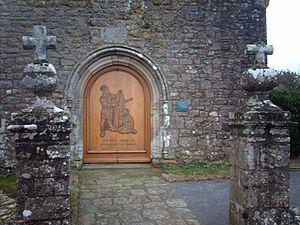
Ploeren [pleʁɛ̃] est une commune française située dans le département du Morbihan, en Bretagne. La ville, ancienne paroisse primitive qui englobait autrefois les territoires actuels d'Arradon et de l'Île-aux-Moines, est une des villes de la première couronne de Vannes.